Jabłonków incident

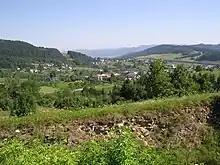
Jablunkov Pass seen from the old fortifications

Jabłonków incident refers to the events of the night of 25–26 August 1939, along the Polish-Slovak border, when a group of German "Abwehr" agents attacked a rail station in Mosty. The main purpose of the attack was to capture the Jablunkov Pass, with its strategic railway tunnel, until the arrival of the German armed forces. The attackers were repelled by units of the Polish Army, and the incident is regarded as a prelude to the German invasion of Poland. The Jabłonków incident has been named the first commando operation of the Second World War.